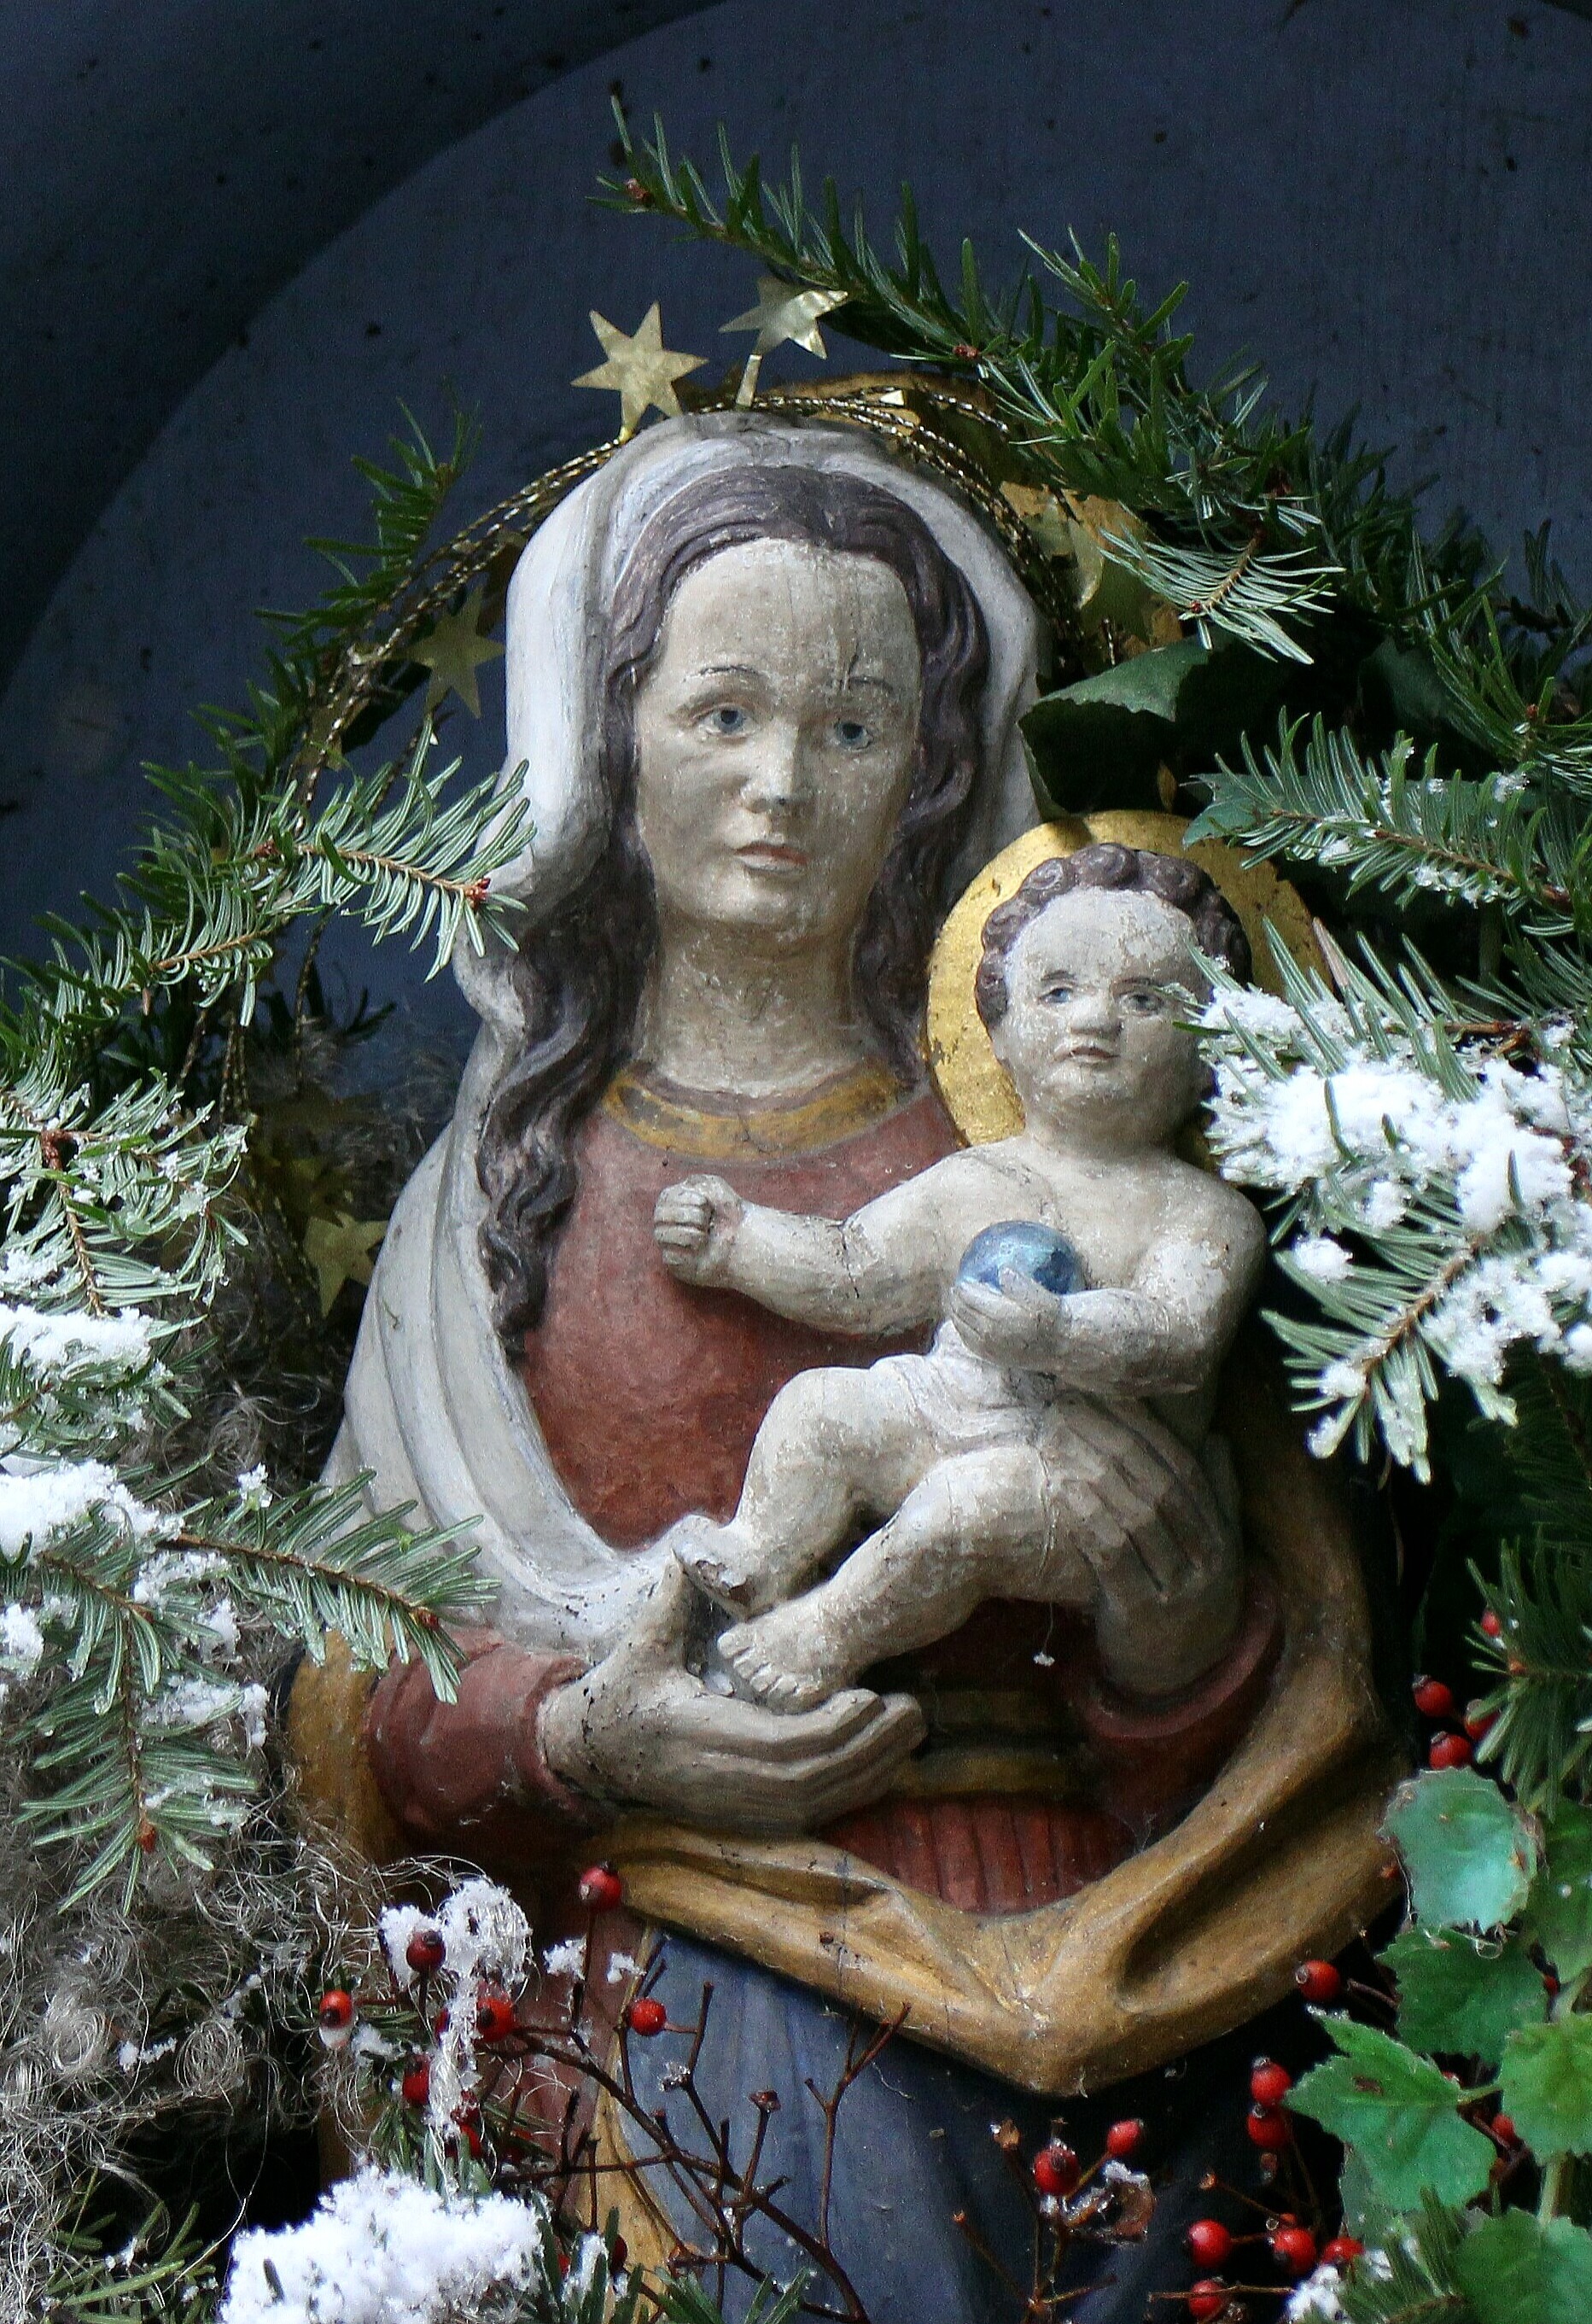
tree, flower, monument, statue, religion, garden, christian, pray, sculpture, memorial, art, temple, maria, jesus, christianity, carving, water feature, believe, mythology, christ child, virgin mary, fictional character, jungfau maria